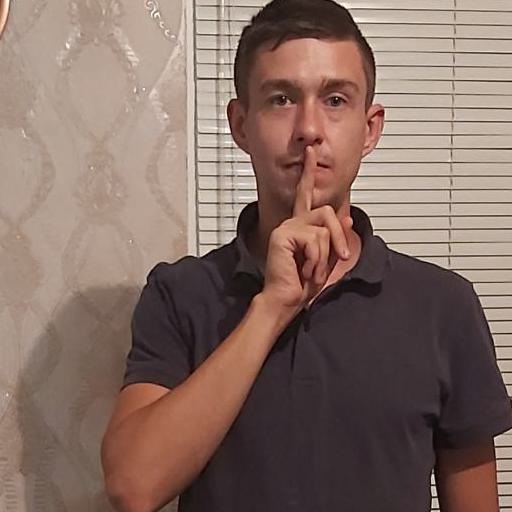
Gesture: mute